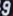
Number: 9